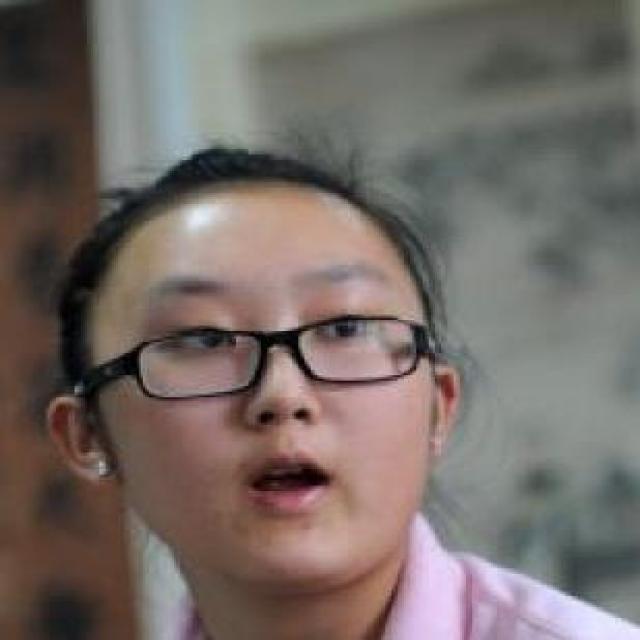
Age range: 13-20